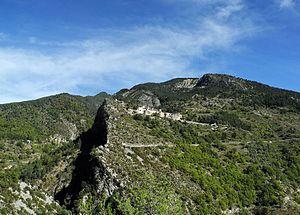
village de La Croix-sur-Roudoule
La Croix-sur-Roudoule est une commune française située dans le département des Alpes-Maritimes en région Provence-Alpes-Côte d'Azur. Ses habitants sont appelés les Crousencs. En langue niçoise, c'est La Crous et ses habitants lu Crouzenc.